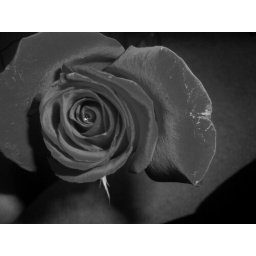
The center of a rose in black and white.